Castle of Monsanto

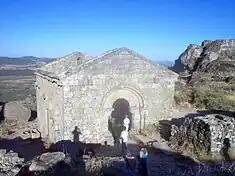
The ruins of the Church of São Miguel do Castelo

The Chapel of Nossa Senhora do Castelo is located inside the walls, next to the battery, with longitudinal plan and comprising two juxtaposed rectangles. Its main facade (to the west) is delimited by Tuscan pilasters, torn by a hollowed arch portal with protruding stone and flanked by a small quadrangular opening and gable with cornice. The lateral elevations include doors of straight lintels, and a southern window in the body of the main chapel.